List of buildings in King's Lynn

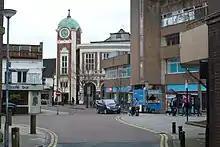
The Majestic Cinema

The King's Lynn library was funded and opened by philanthropist Andrew Carnegie. It is possible that he chose King's Lynn as a site for the library due to its close proximity to the Royal residence in Sandringham in an attempt to get a knighthood – however, this is probably a cynical point of view given Carnegie's history of financing libraries across the world, as well as his positive comments regarding King's Lynn and similar towns in his autobiography. It had a brief period of fame in May 2010 following reports in the national press that bouncers had been hired to keep order in the Library following incidences of anti-social behaviour. The ghostly monk who reputedly haunts the cellar is another matter however, at one time, female staff were apparently too scared to enter the area by themselves.